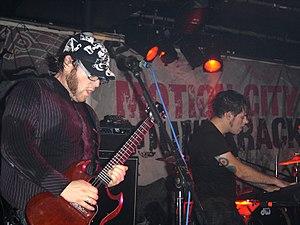
Motion City Soundtrack est un groupe de rock américain, originaire de Minneapolis, dans le Minnesota. Formé en 1997, il se compoait de Justin Pierre à la guitare et au chant, le guitariste Joshua Cain, Jesse Johnson au synthétiseur Moog, Matthew Taylor à la basse et Tony Thaxton à la batterie.